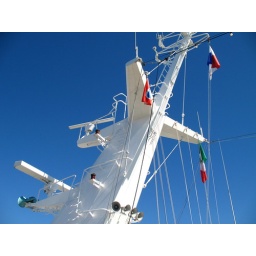
Love the light and shadows in this one the blue sky is pretty as well.